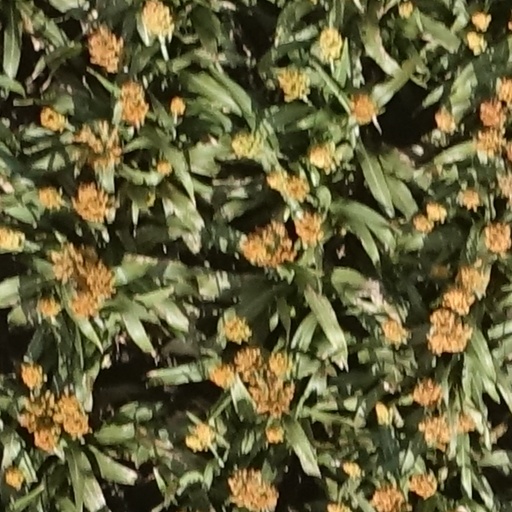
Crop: sorghum